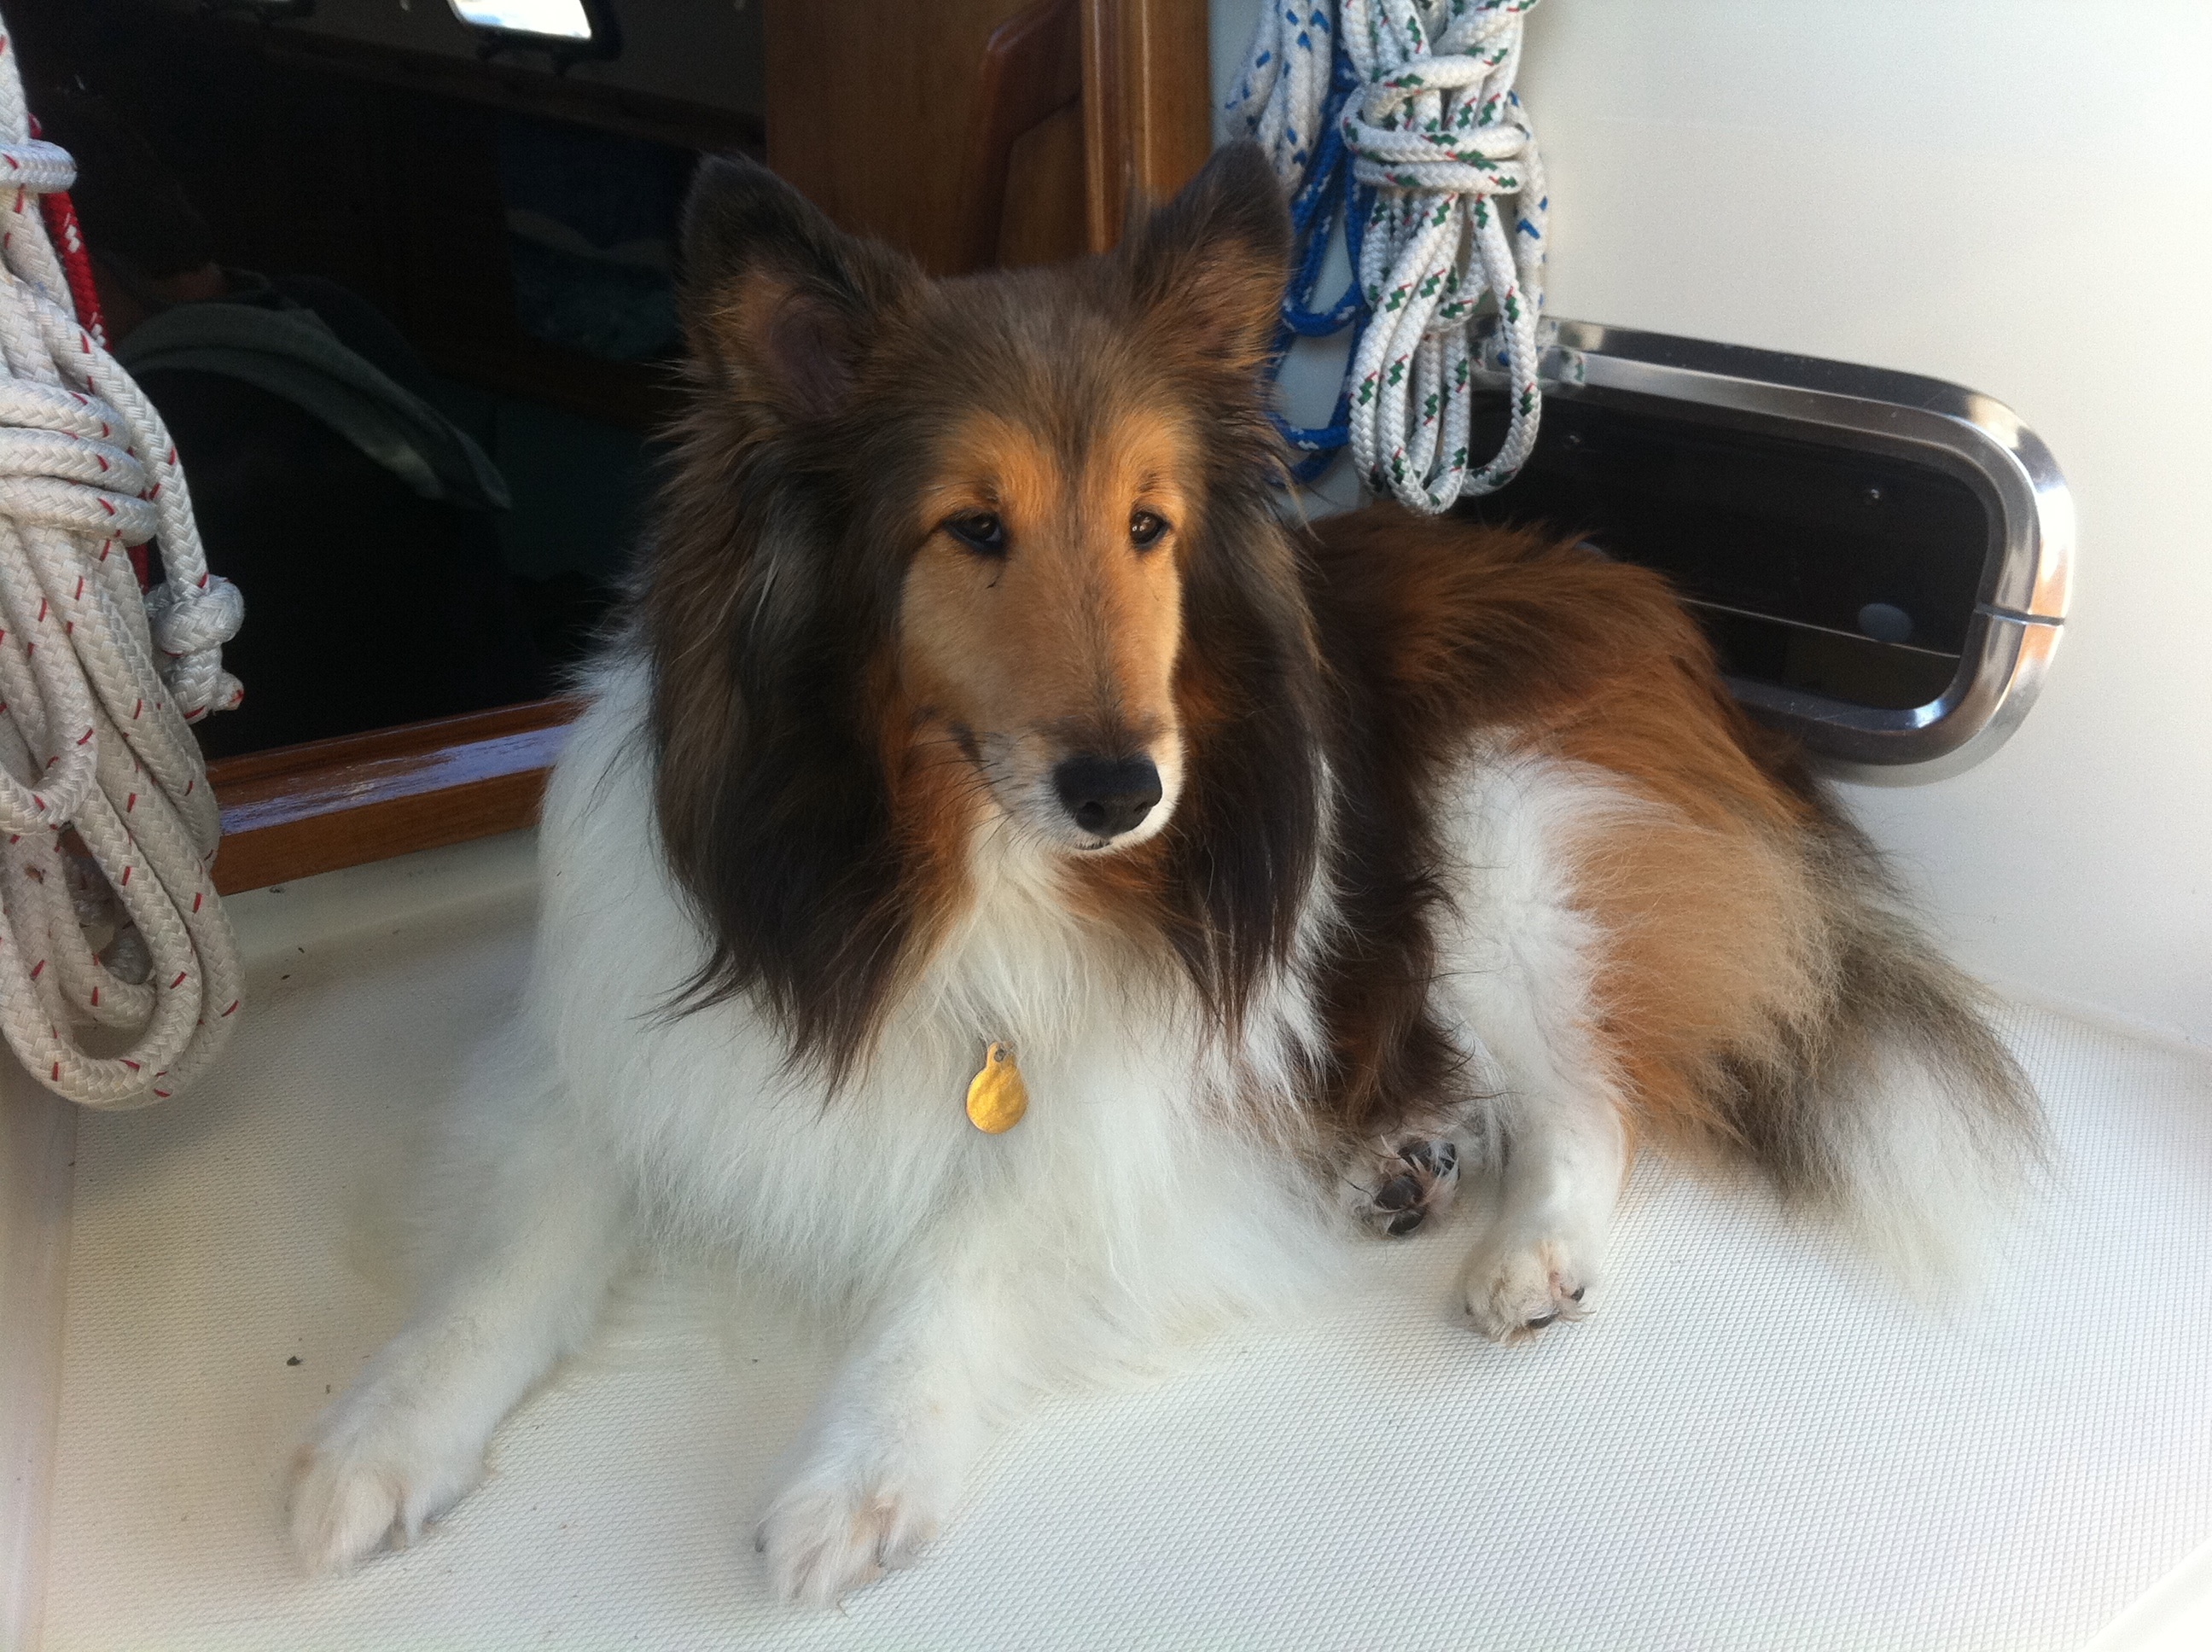
dog, collie, mammal, vertebrate, odyssey, 2011365, dog breed, shetland sheepdog, dog like mammal, rough collie, scotch collie